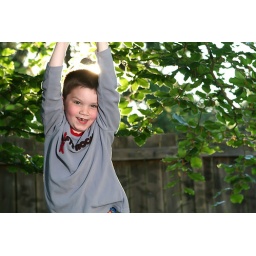
having a little fun with the boy in the tree